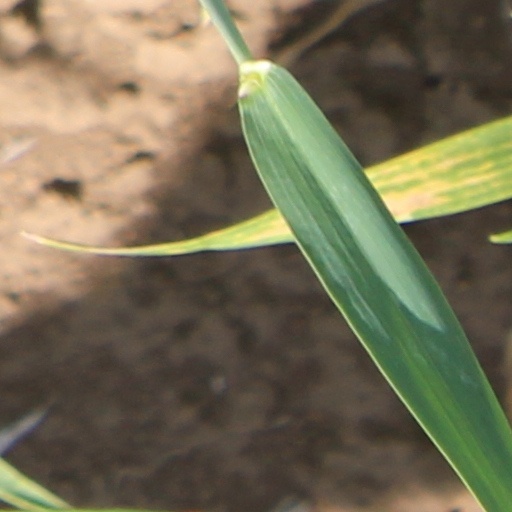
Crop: wheat